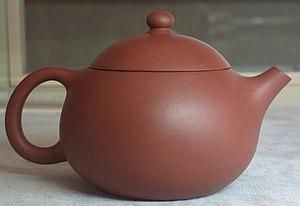
Théière Xishi en argile de Yixing ou glaise zisha par Xu Xu. Exposition au Centre culturel de Chine à Paris du 4 au 13 septembre 2013.